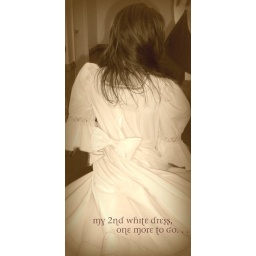
Kaylie twists 'round and 'round in her new white dress